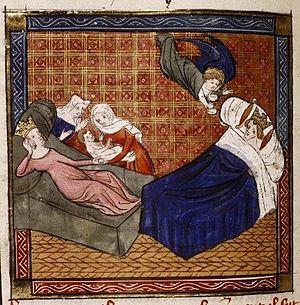
Cette page concerne l'année 1165 du calendrier julien.